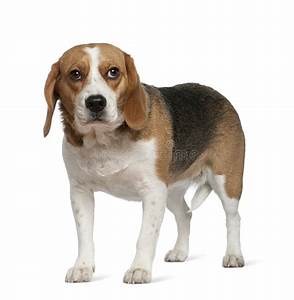
Label: dog